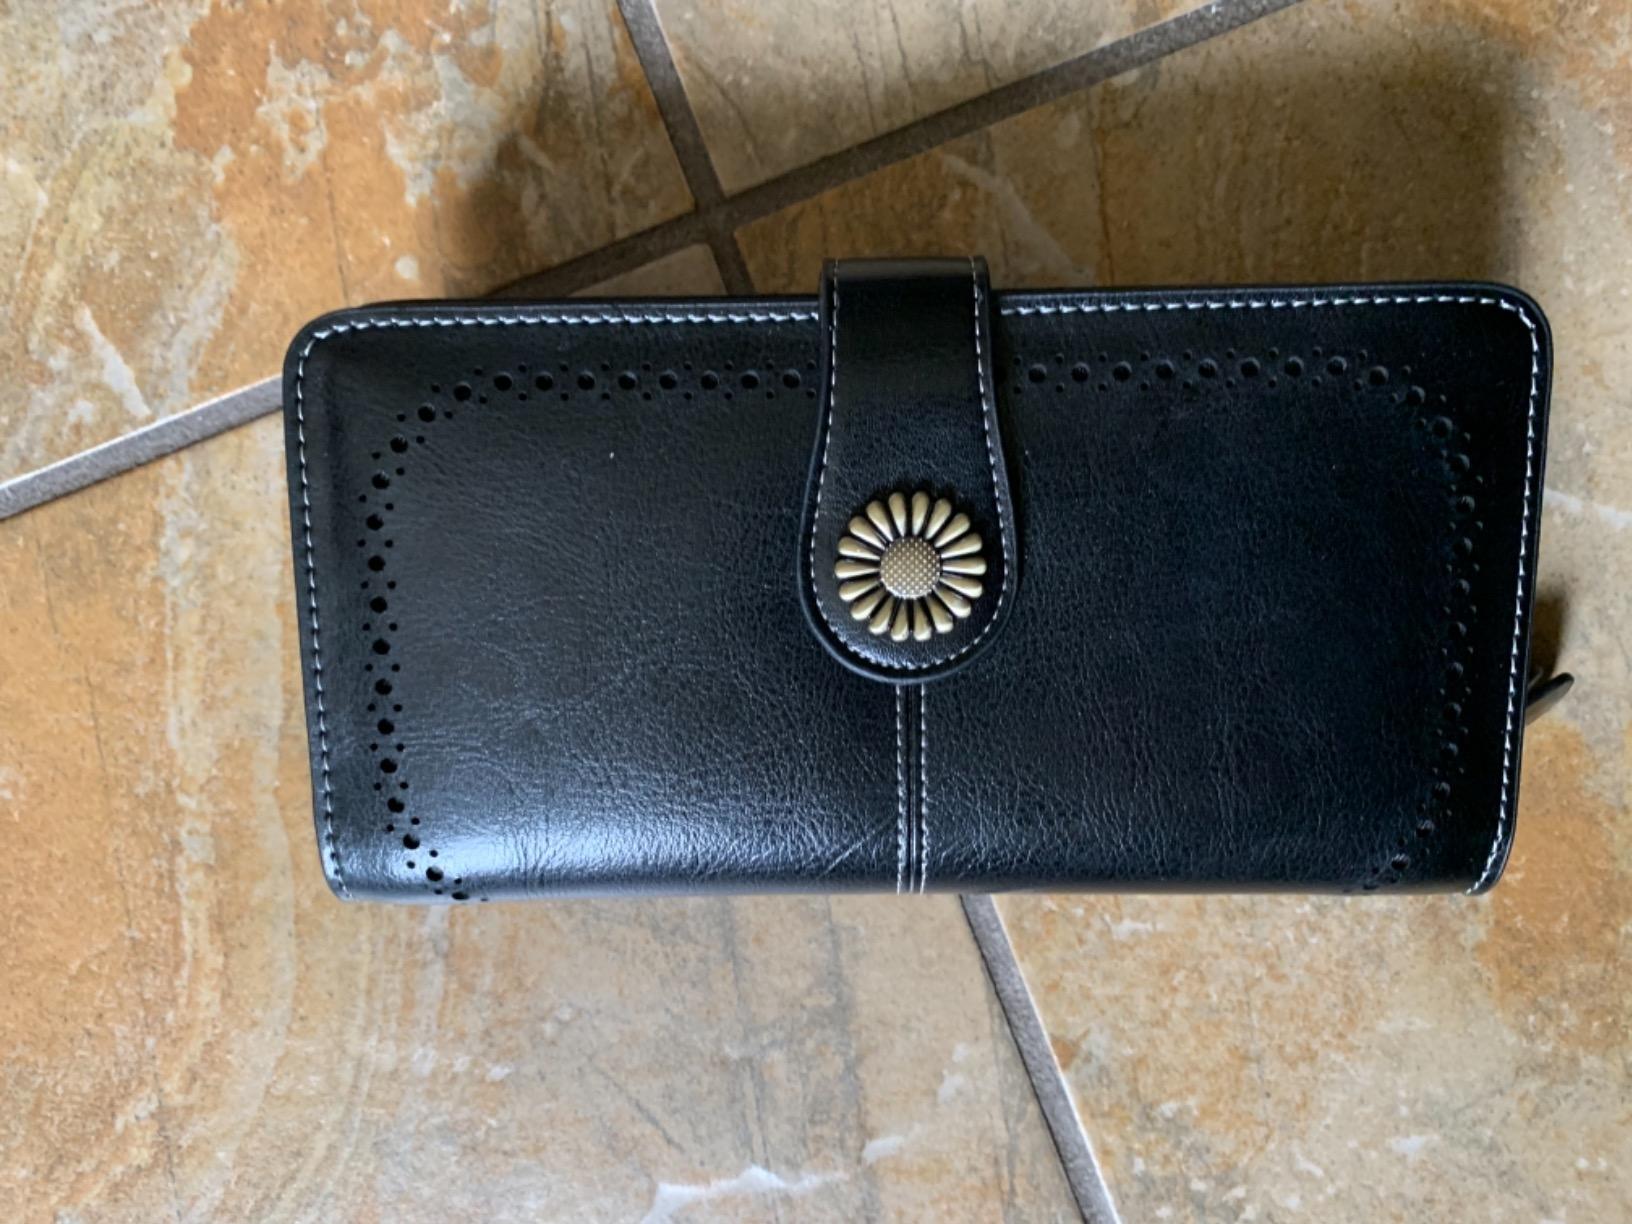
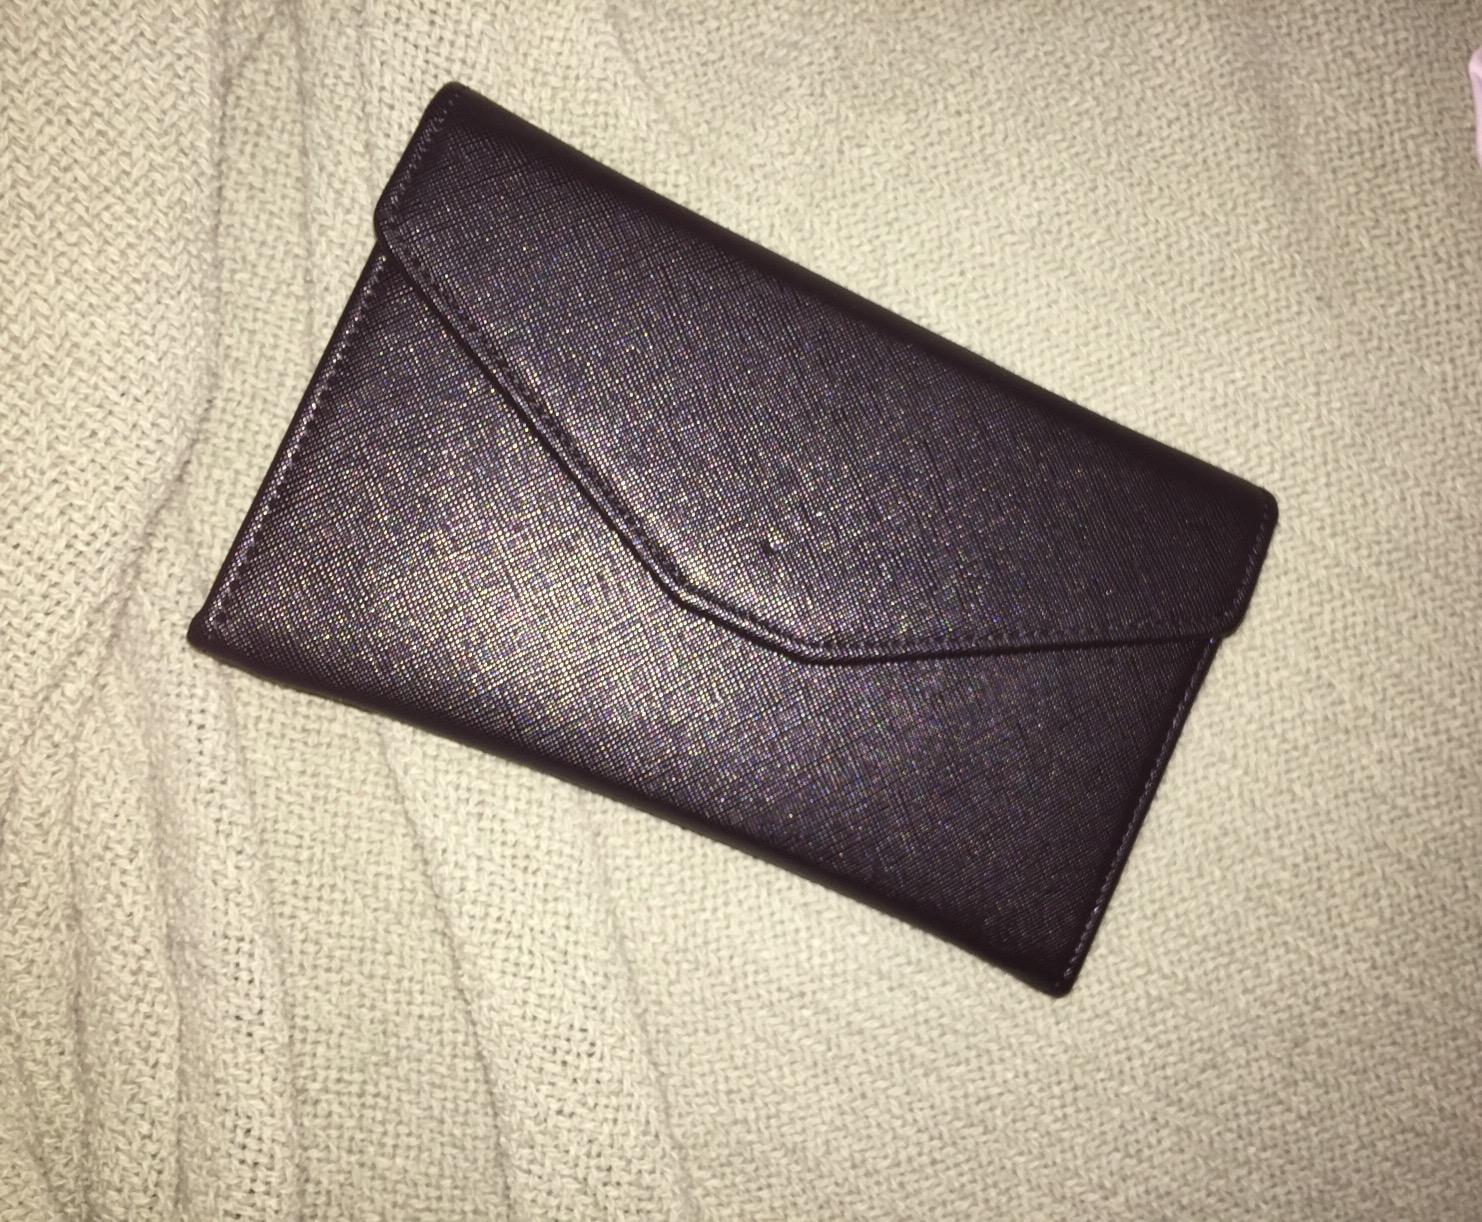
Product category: accessories_wallet
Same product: no